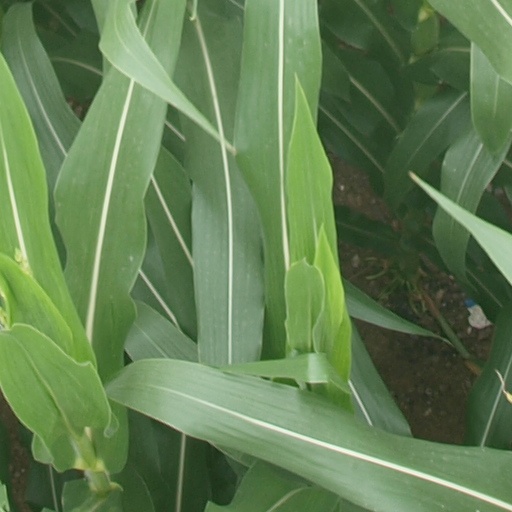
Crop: maize; corn